CamEd Business School

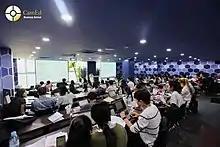
The Richard Thaler Lecture Hall at CamEd Business School.

After the end of the Cambodian civil war in 1998, there was an urgent need to build business skills to develop the Cambodian economy. CamEd was established soon after in the year 2000 as a professional training organization for international companies and organizations. In 2003 CamEd began teaching for the international ACCA accounting qualifications. This coincided with the passage of a new law on accounting that was issued in the year 2003 which required professional licensure for accounting and auditing services. In 2010, CamEd was accredited as an institute of higher education with degree granting powers. In the same year, CamEd received a gold quality rating, the highest level of quality approval from the international ACCA. CamEd remains the only institute or university in Cambodia with quality recognition from the ACCA.